Monelle

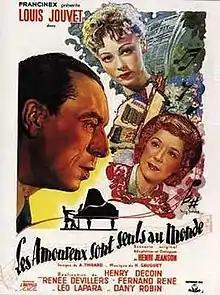

Monelle (French: Les amoureux sont seuls au monde) is a 1948 French drama film directed by Henri Decoin and starring Louis Jouvet, Renée Devillers and Dany Robin. It was shot at the Billancourt Studios in Paris and on location in the city. The film's sets were designed by the art director Emile Alex